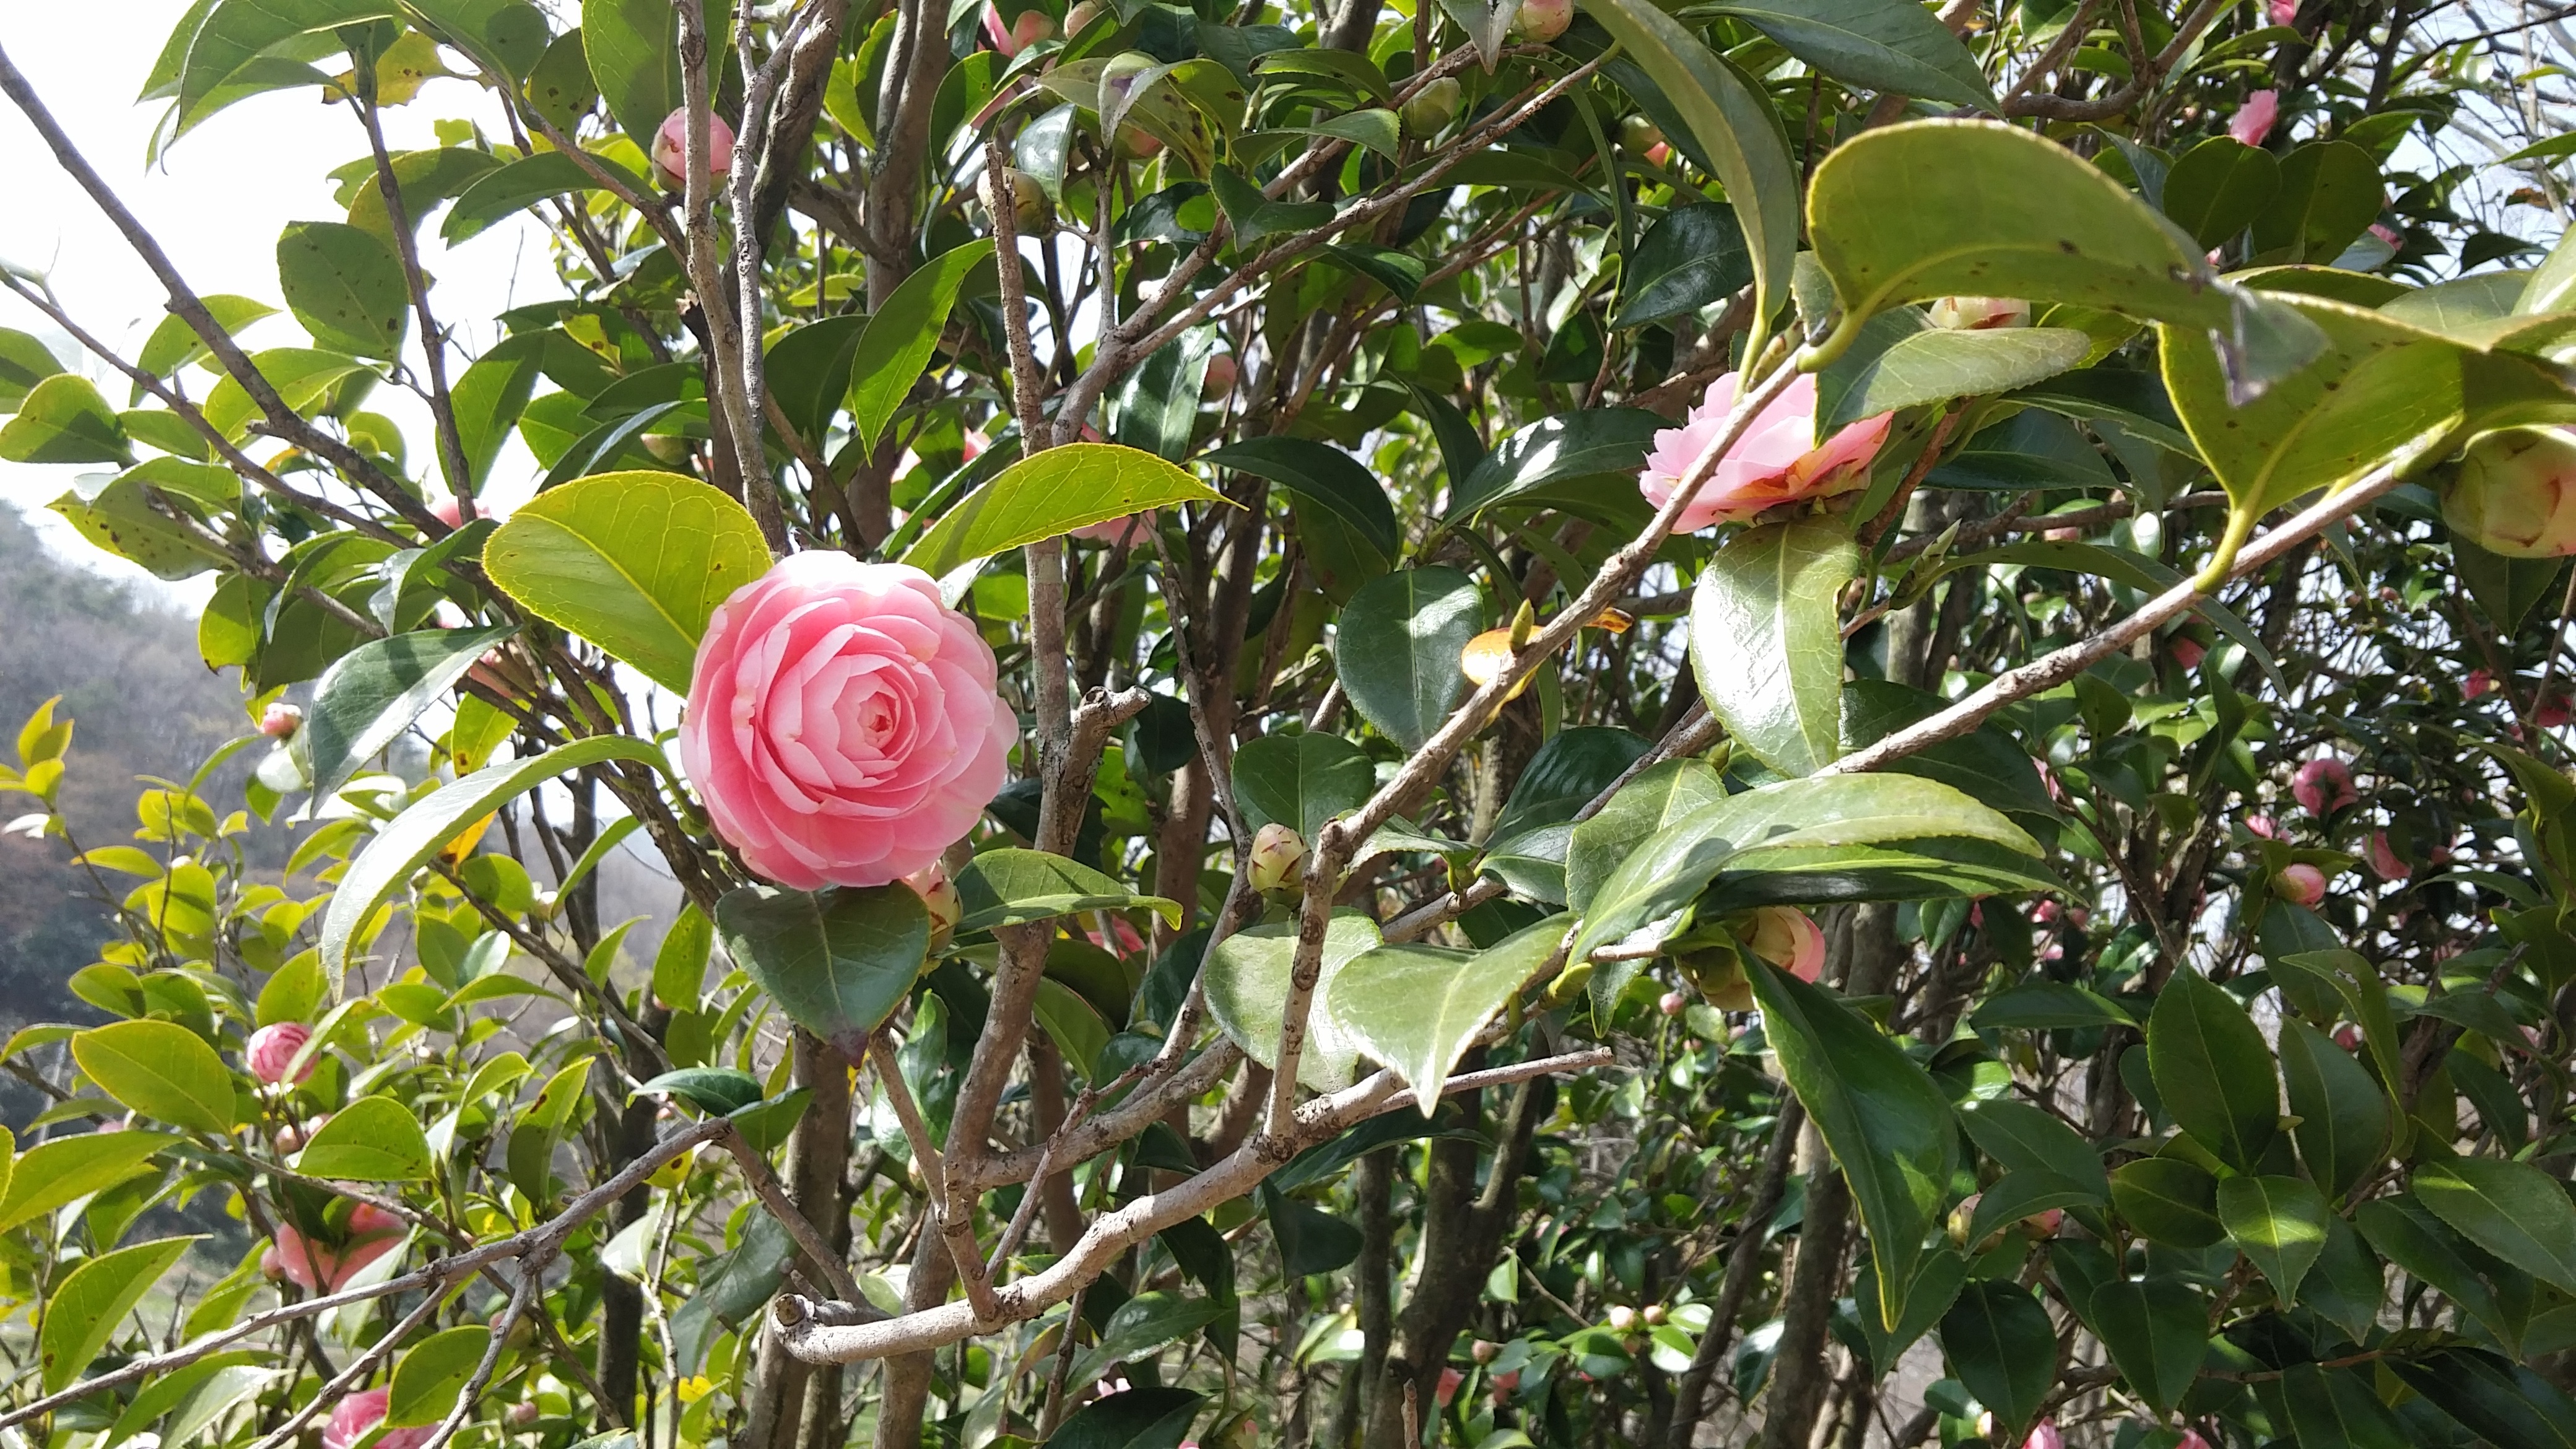
plant, fruit, flower, produce, botany, pink, flora, flowers, shrub, camellia, theaceae, flowering plant, land plant